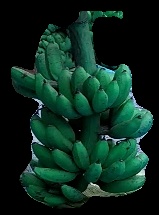
Variety: rasbale
Grade: grade3